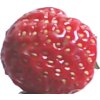
Label: strawberry